Martin Building (El Paso, Texas)

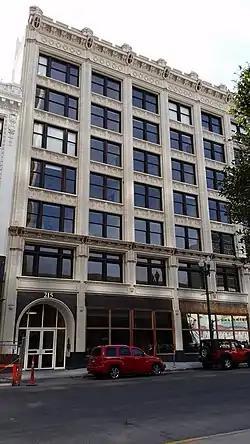
The building in 2016

The Martin Building is a historic seven-story building in El Paso, Texas. It is 25.91 metre high. Built in 1916–1917, it was initially an office building for M.D. Roberts and William Martin Banner. From 1950 to 1979, it belonged to the El Paso Electric Company. It was acquired by Lane Gaddy in 2011 and converted into residential apartments in 2016.